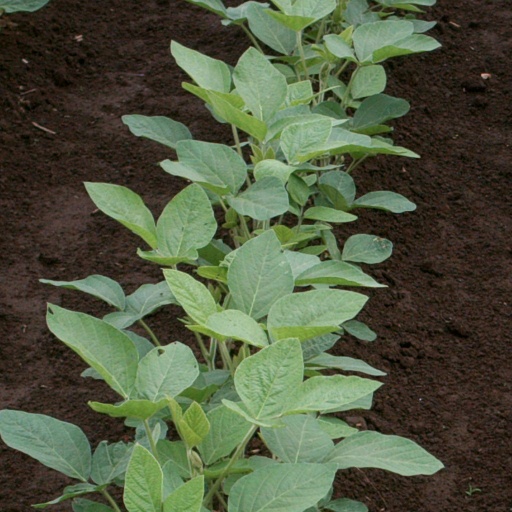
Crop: soybean